Ghor es-Safi

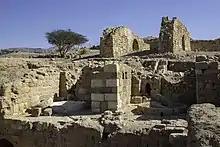
Sugar cane factories at Ghor al-Safi

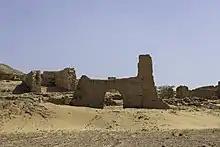
Another view of the sugar cane factories at Ghor al-Safi

Ghor es-Safi, also transliterated Ghawr as-Safi, is an area in the Jordan valley located in the Wadi al-Hasa. It is situated between the governorates of Karak and Tafilah, near the southern Dead Sea. The location is depicted on the 6th-century Madaba map as "Zoara."